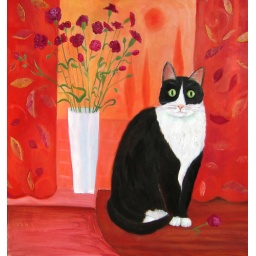
Black and white Tuxedo cat in a modern red interior with vase of carnations. Oil on board